Espen Bjørnstad

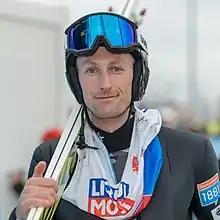
Bjørnstad in 2019

Espen Dahlhaug Bjørnstad (born 26 December 1993) is a retired Norwegian nordic combined skier.